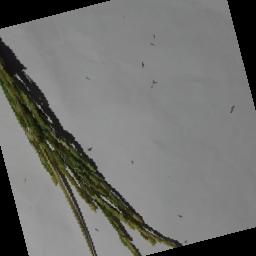
Label: Rice___Neck_Blast